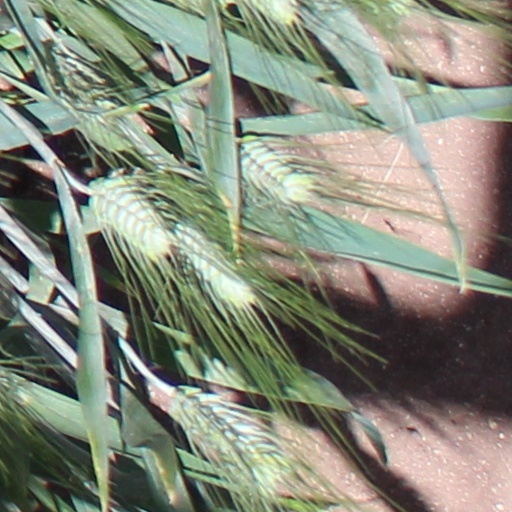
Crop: wheat